Double sunset

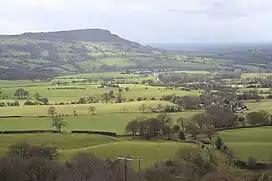
Bosley Cloud

A well-documented example of a double or occulted sunset is associated with Leek, Staffordshire, England. The phenomenon is viewable from the town on and around the summer solstice in good weather.